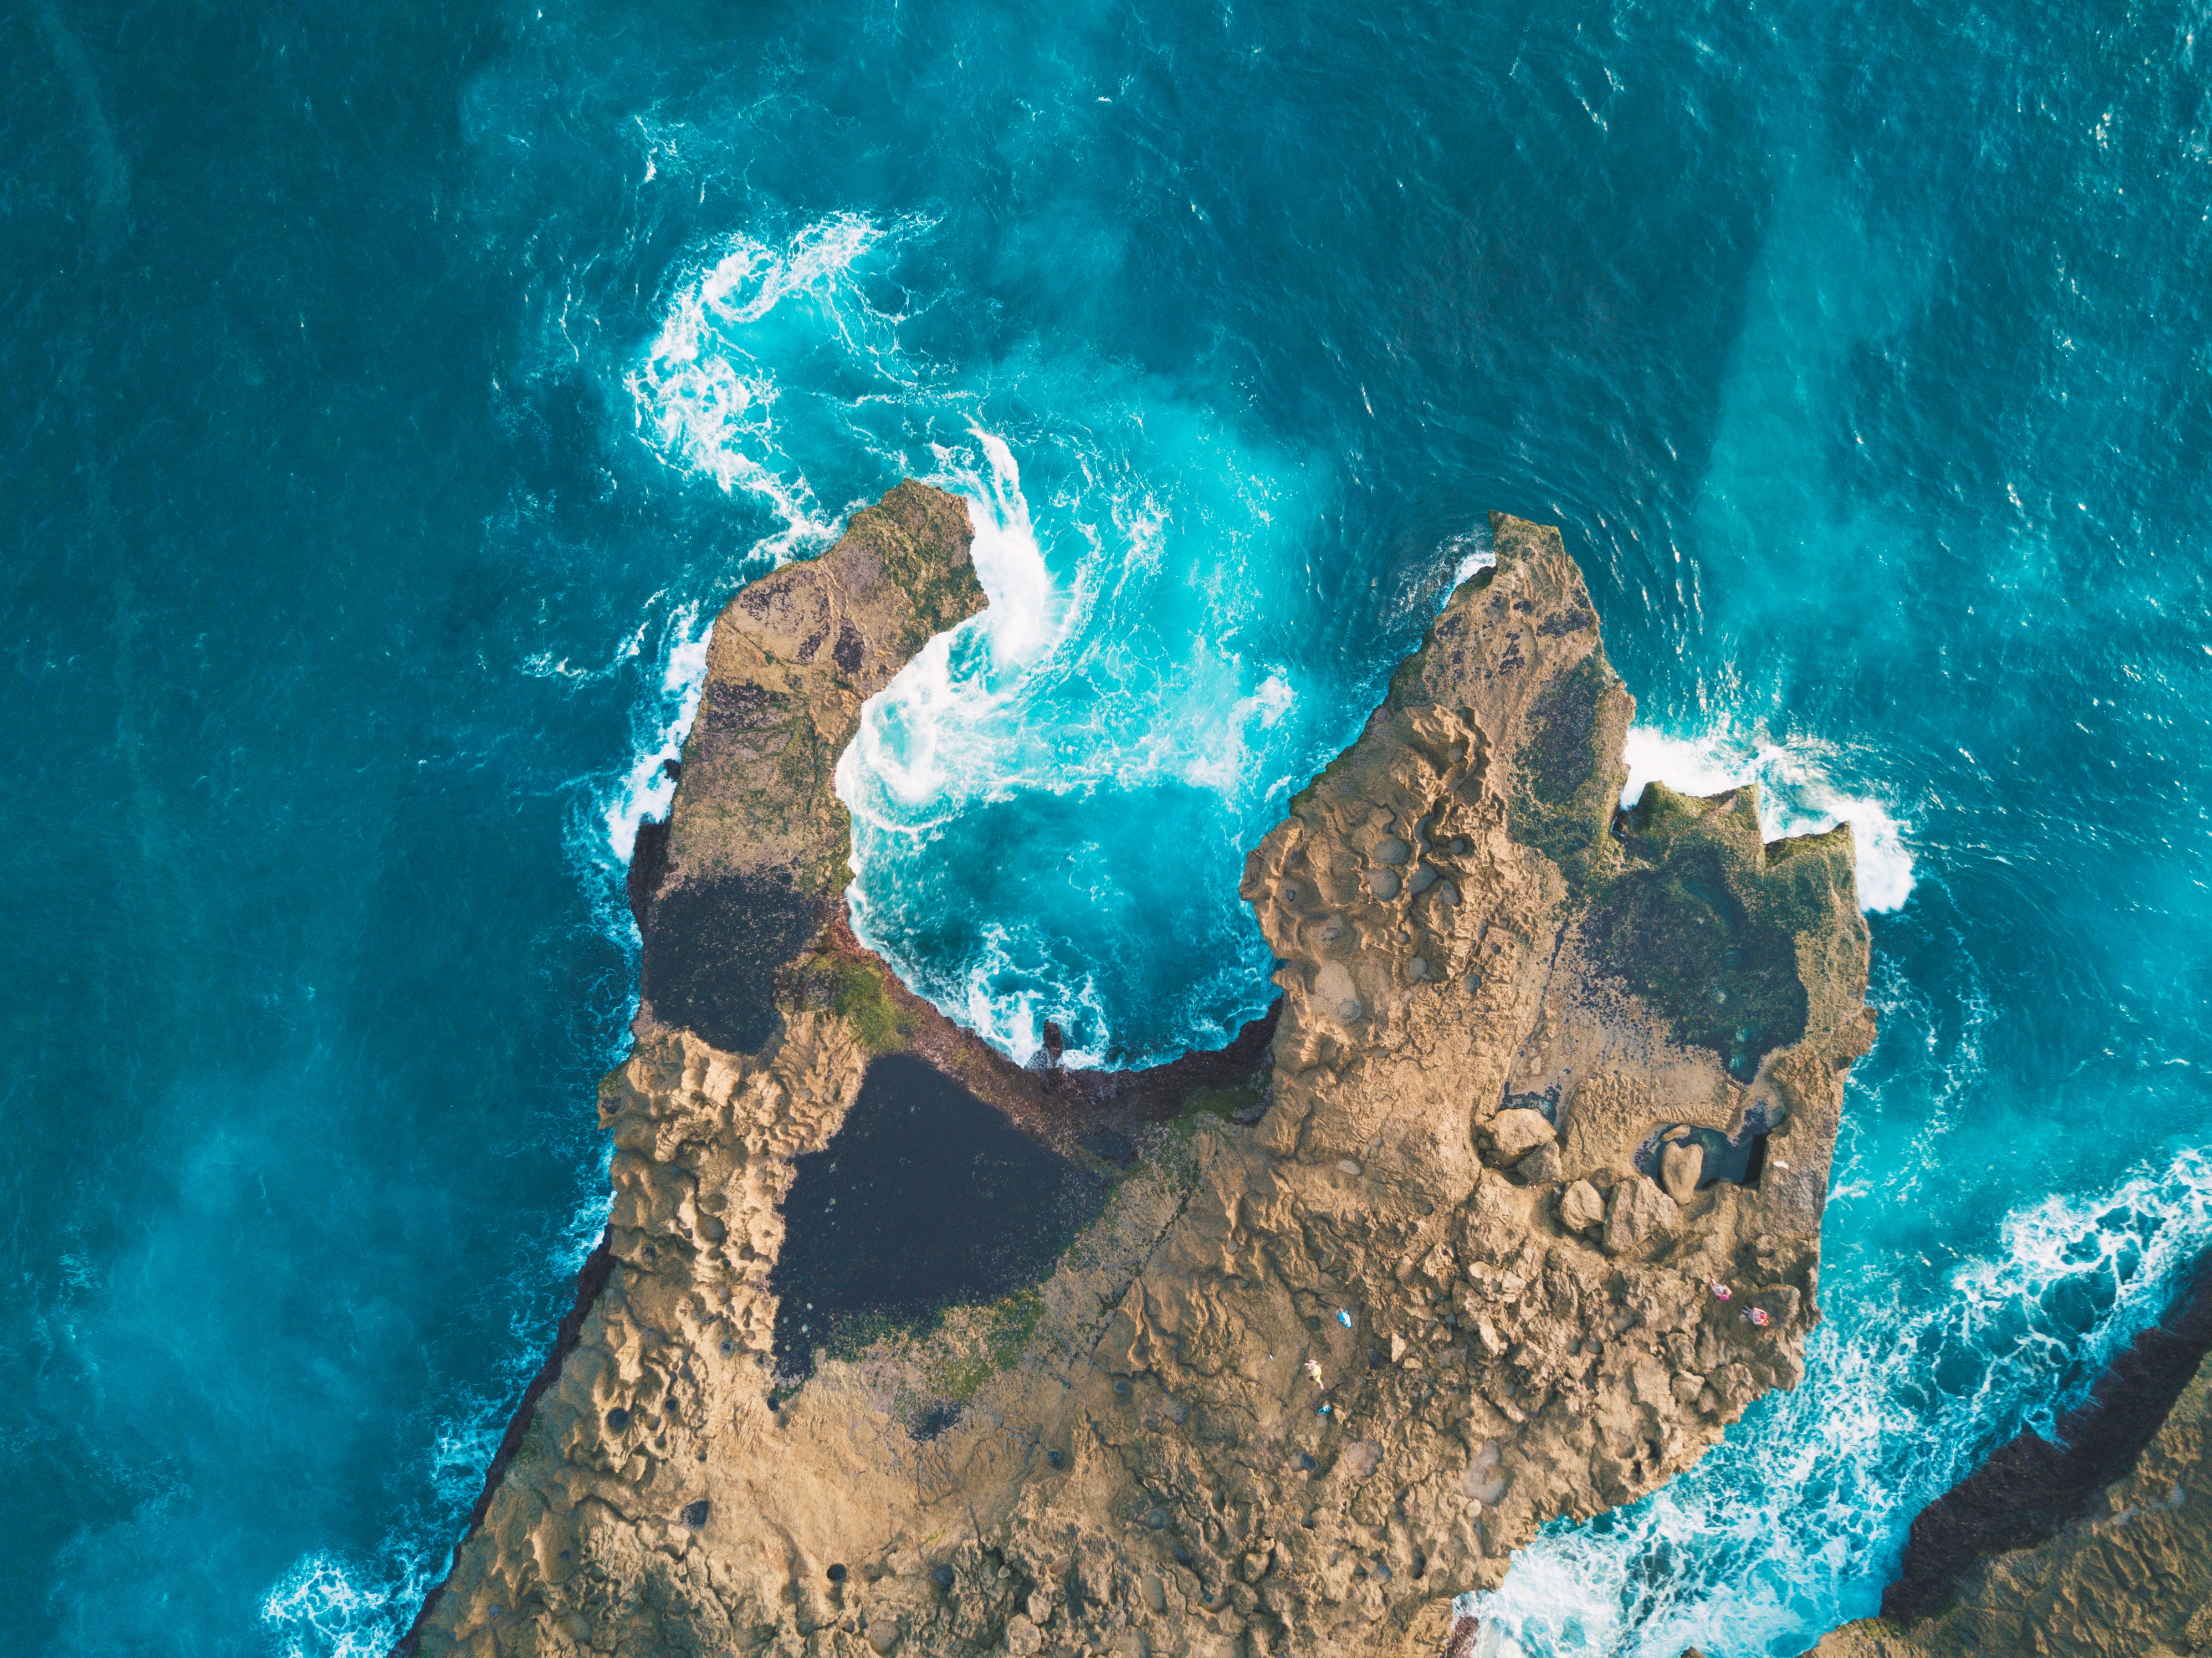
sea, water, rock, ocean, coastal, underwater, aerial view, coral reef, reef, drone view, cool image, earth, turquoise, cool photo, organism, marine biology